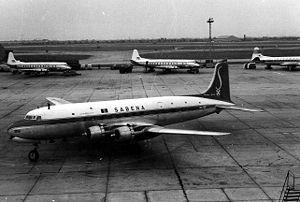
La Sabena, acronyme pour Societé Anonyme Belge d'Exploitation de la Navigation Aérienne, était la compagnie aérienne nationale belge, fondée en 1923 et déclarée en faillite en 2001.